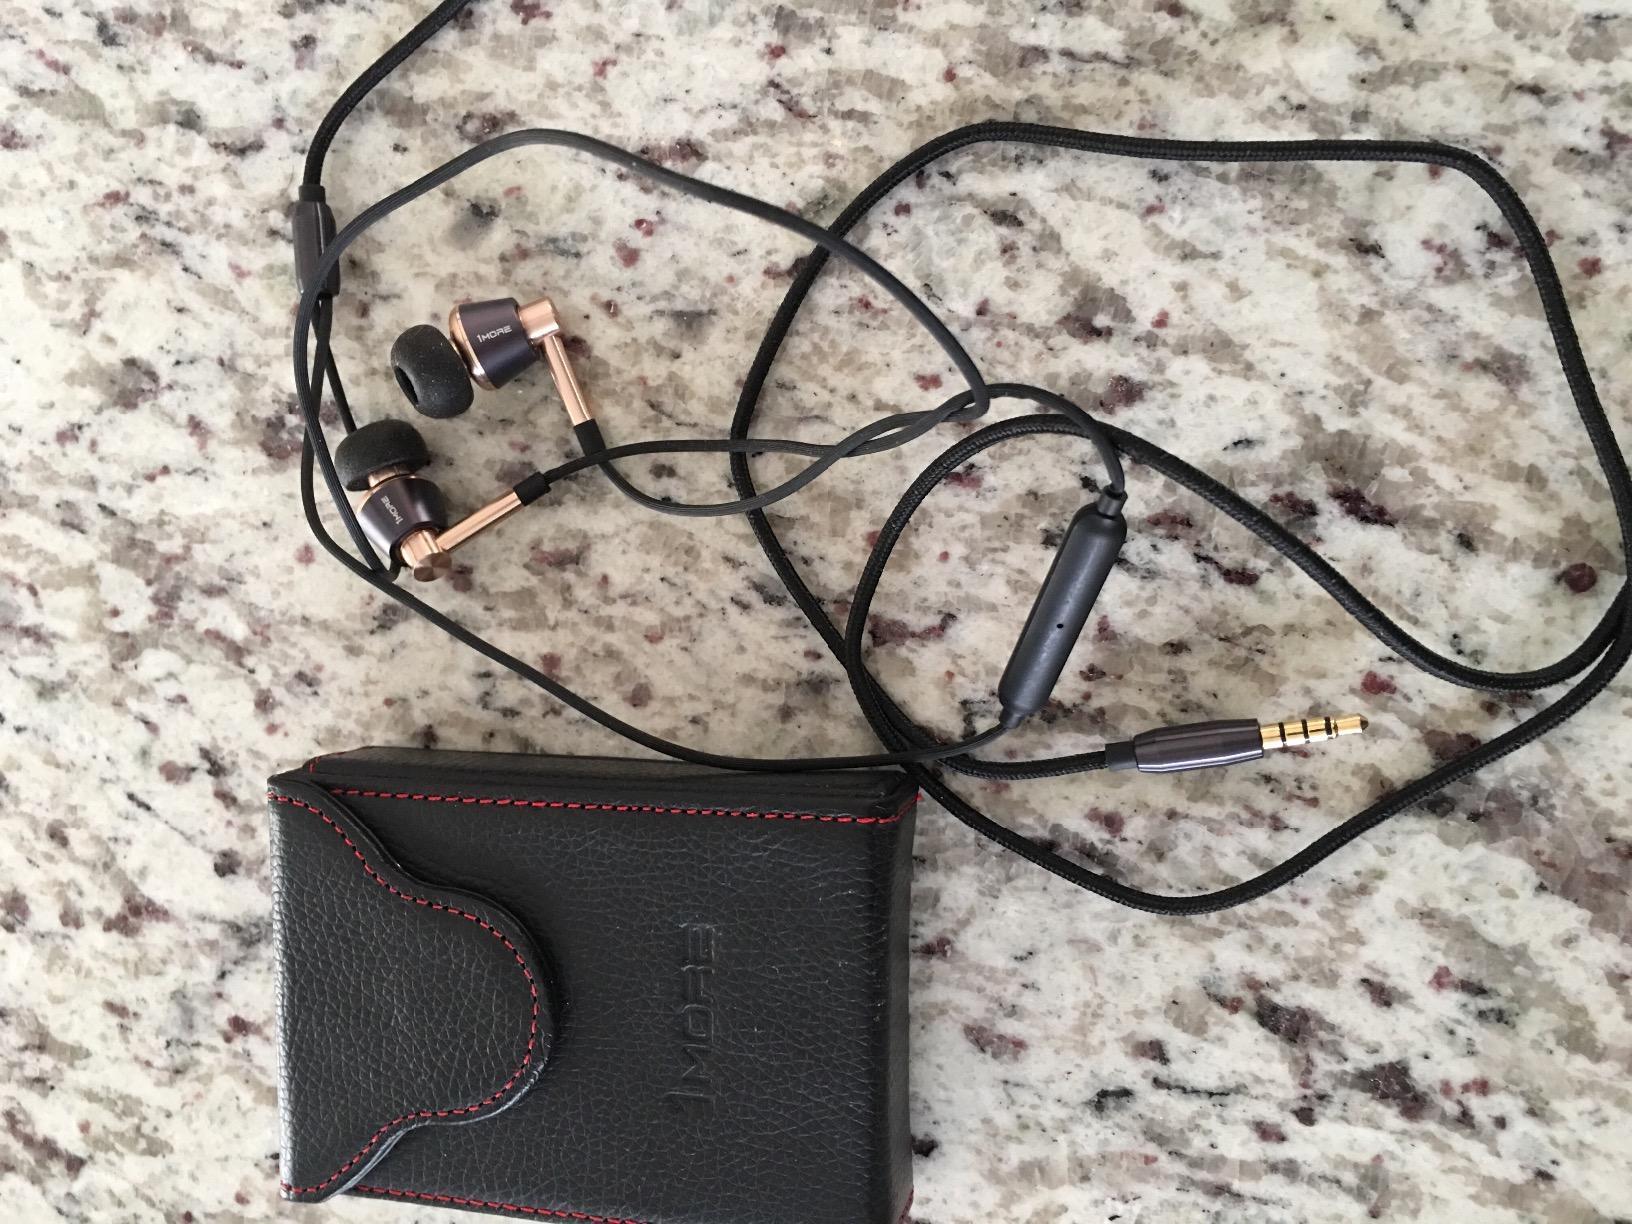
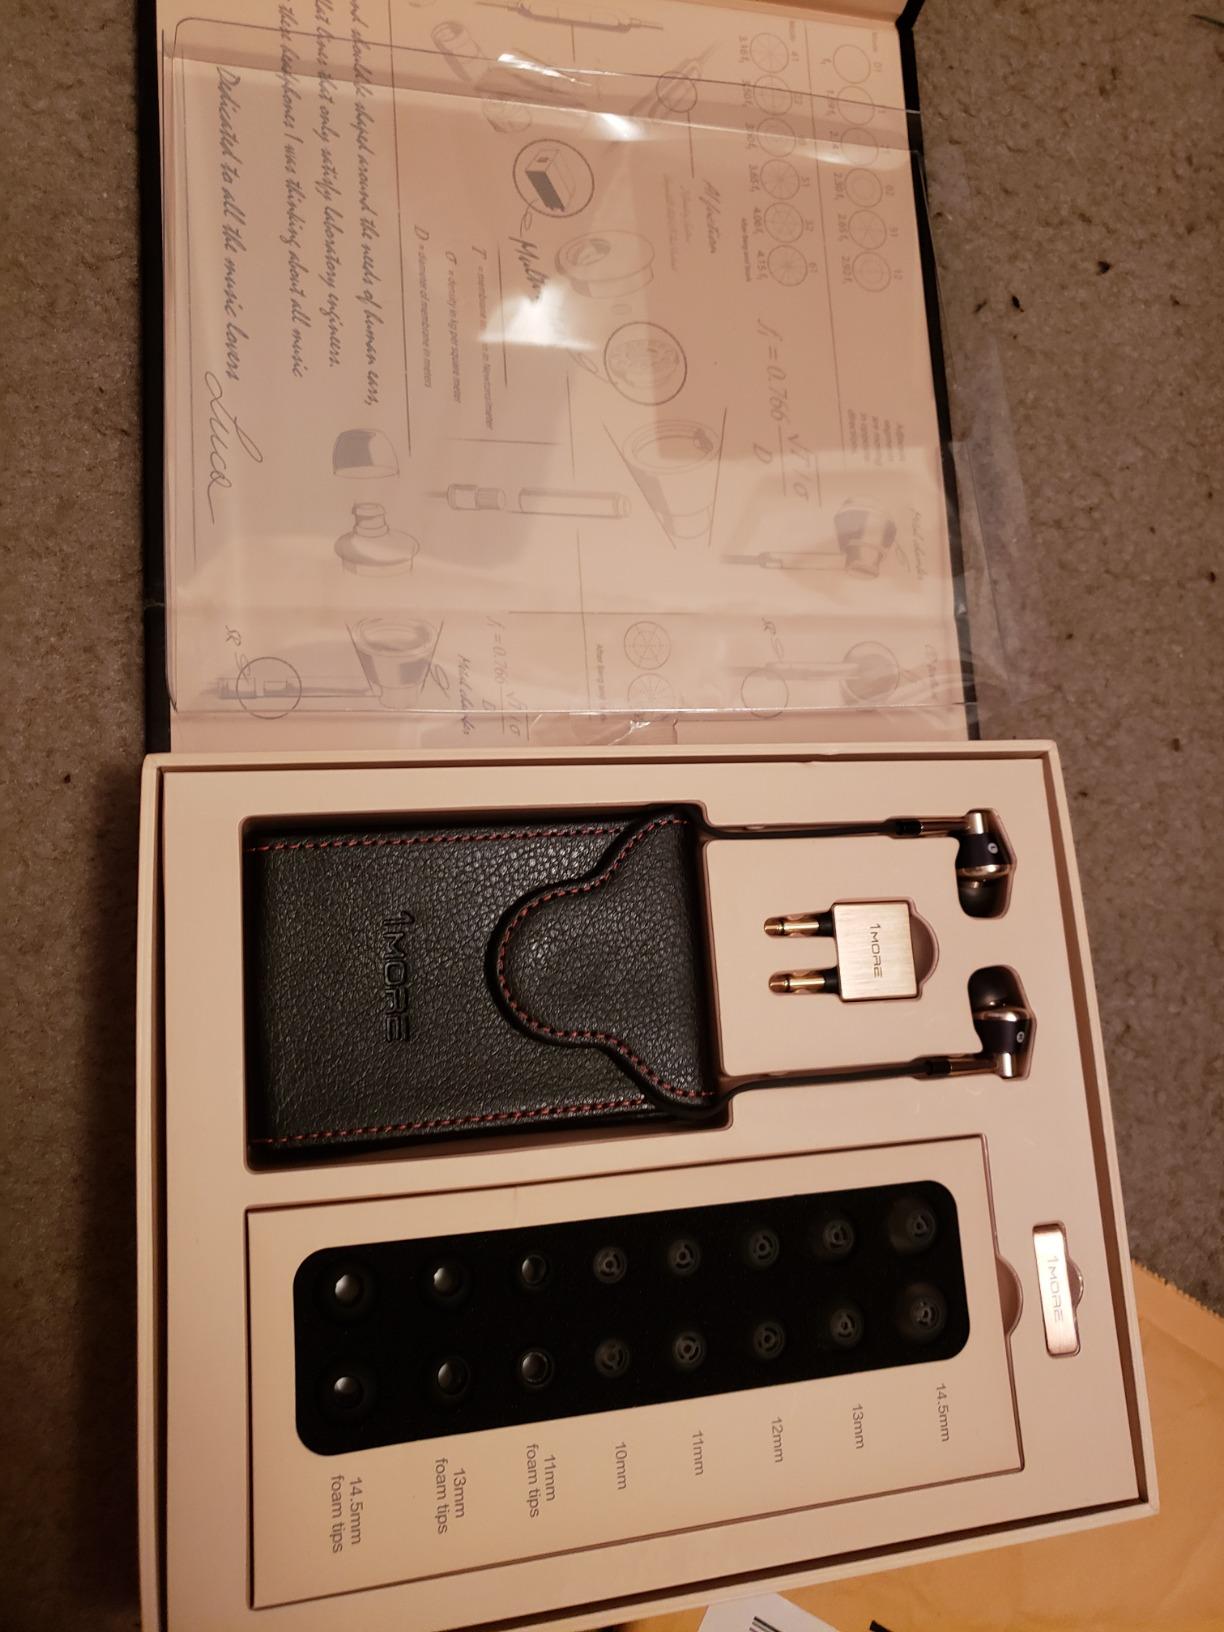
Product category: headphones
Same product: yes